Fish ladder

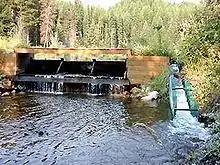
Denil Fishway on Salmon Creek, Montana

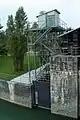
Fish elevator.

A 1714 construction of an old channel bypassing a dam, "originally cut for the passage of fish up and down the river", is mentioned in the 1823 U.S. Circuit Court Case Tyler v. Wilkinson. This example predates the 1880 fish ladder at Pawtuxet Falls. The 1714 channel "wholly failed for this purpose" and, in 1730, a mill was built in its place. The channel and its mill usage became an important legal case in U.S. water law.